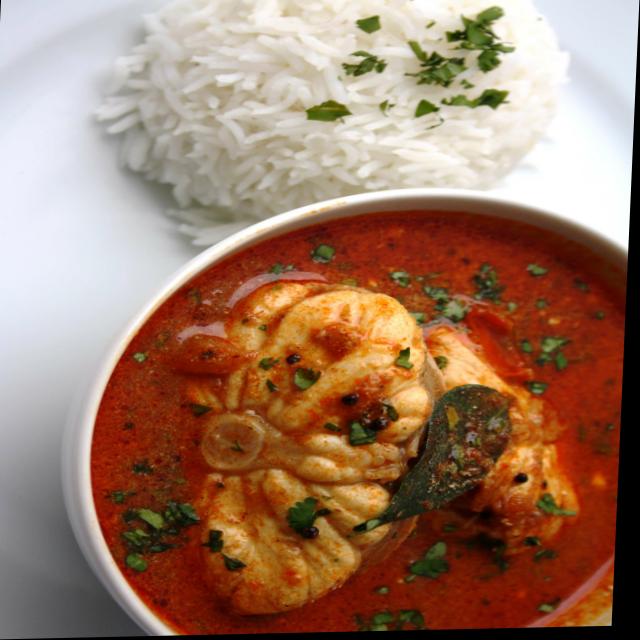
Dish: white_rice